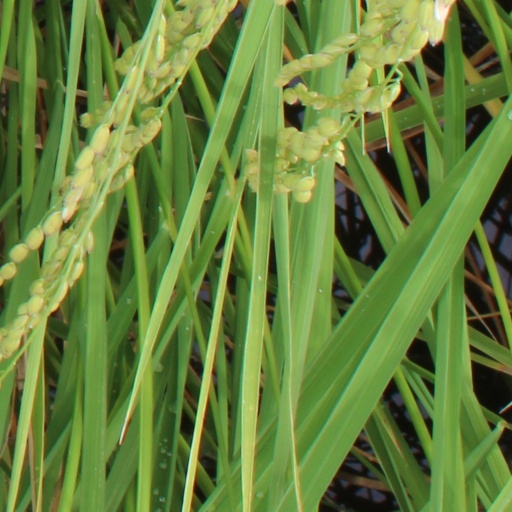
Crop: rice